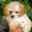
Label: dog